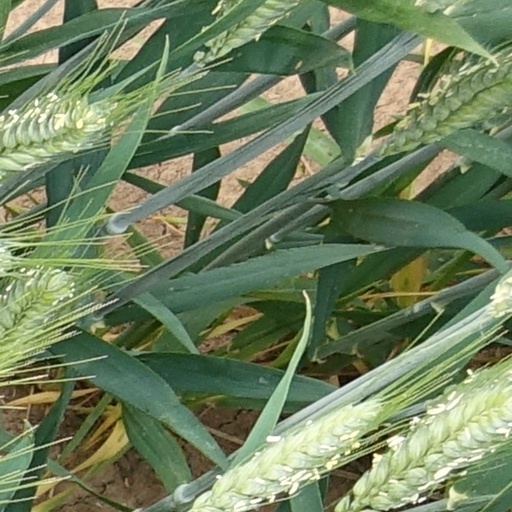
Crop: wheat